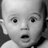
Emotion: surprise